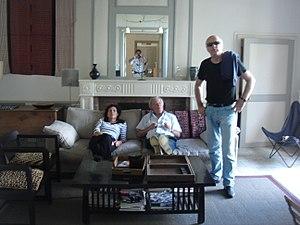
août 2015 - dans le canapé
Pierre Uytterhoeven est un scénariste français. Il est scénariste de nombreux films de Lelouch dont Un homme et une femme pour lequel il a obtenu l'Oscar du meilleur scénario original.